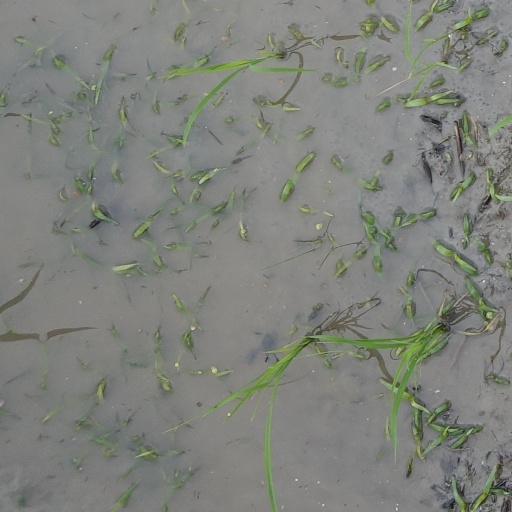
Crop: rice